Seuna (Yadava) dynasty

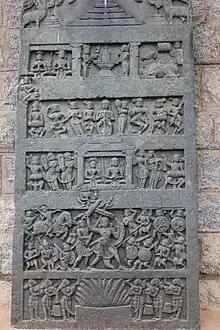
Hero stone ("Virgal") with Old Kannada inscription dated 1286 CE from the rule of Yadava King Ramachandra in Kedareshvara temple at Balligavi in Shimoga district, Karnataka state

The territory of the early Yadava rulers was located in present-day Maharashtra, and several scholars (especially Maharashtrian historians) have claimed a "Maratha" origin for the dynasty, such as H.V Trivedi and Y.A. Raikar who claim Marathi was their native language. However, Marathi the language of present-day Maharashtra, began to appear as the dominant language in the dynasty's inscriptions only in the 14th century, before which Kannada and Sanskrit were the primary language of their inscriptions. Marathi appears in around two hundred Yadava inscriptions, but usually as translation of or addition to Kannada and Sanskrit text. During the last half century of the dynasty's rule, it became the dominant language of epigraphy, which may have been a result of the Yadava attempts to connect with their Marathi-speaking subjects, and to distinguish themselves from the Kannada-speaking Hoysalas. The earliest instance of the Yadavas using the term ""marathe"" as a self-designation appears in a 1311 inscription recording a donation to the Pandharpur temple, towards the end of the dynasty's rule. However the word was not used to indicate the Maratha caste but meant “belonging to Maharashtra”.